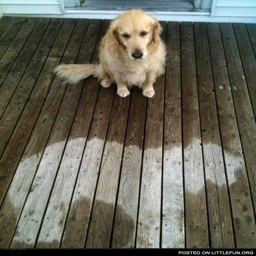
animal fell asleep in the rain